Saint Crispin's Day

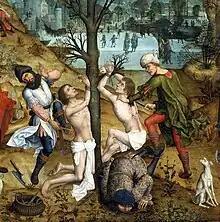
"Martyrdom of Crispin and Crispinian" (detail), by Aert van den Bossche, 1494

Saint Crispin's Day, or the Feast of Saint Crispin, falls on 25 October and is the feast day of the Christian saints Crispin and Crispinian, twins who were martyred c. 286. They are both the patron saints of cobblers, leather workers, tanners, saddlers and glove, lace and shoemakers (among other professions).